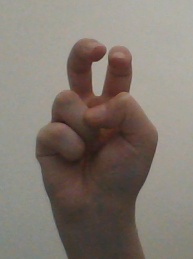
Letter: toot